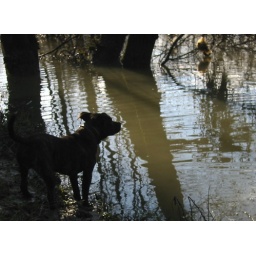
Staffordshire Bull Terrier Dexter's first approach with water in Brenta river